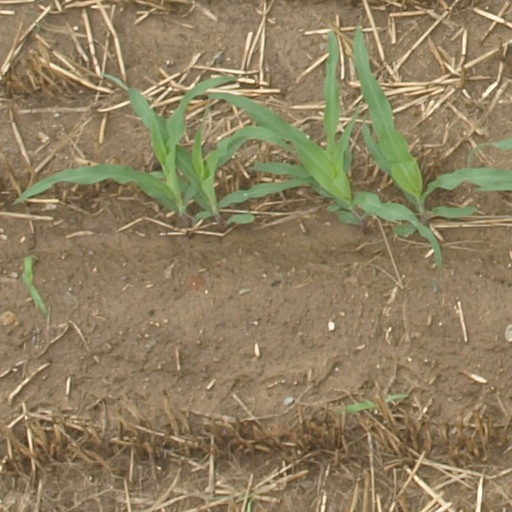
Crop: maize; corn